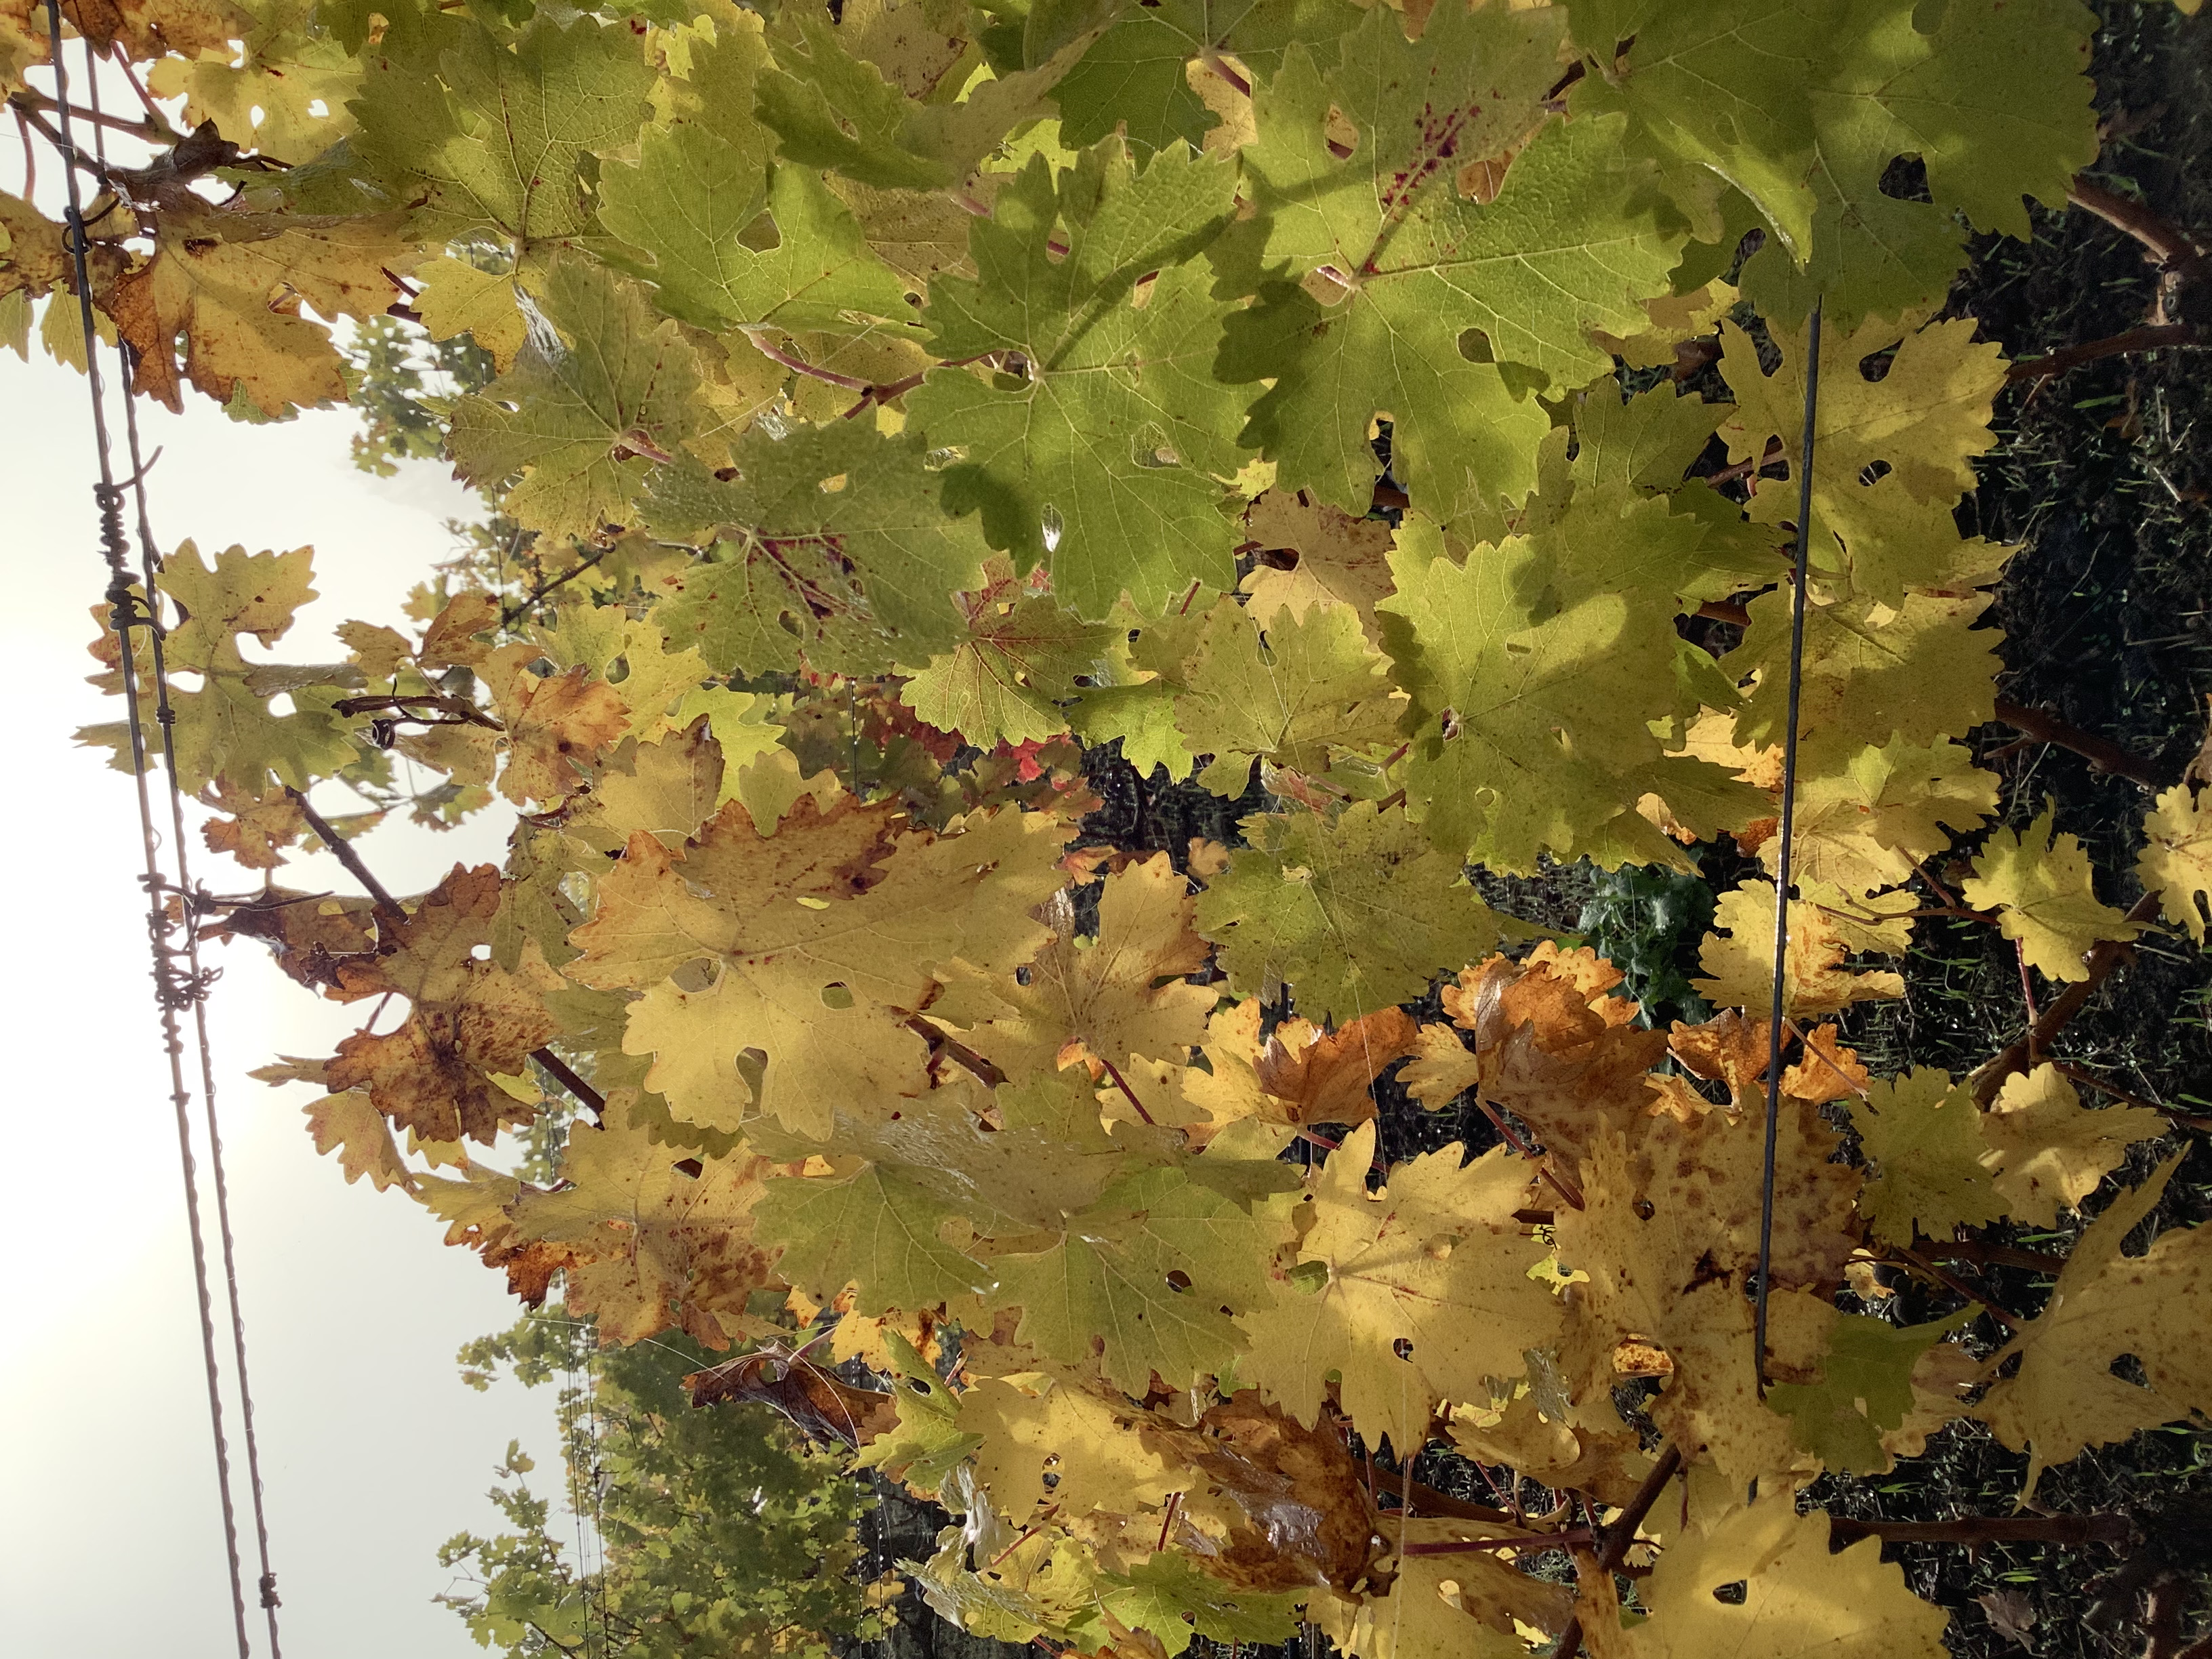
Label: No Virus